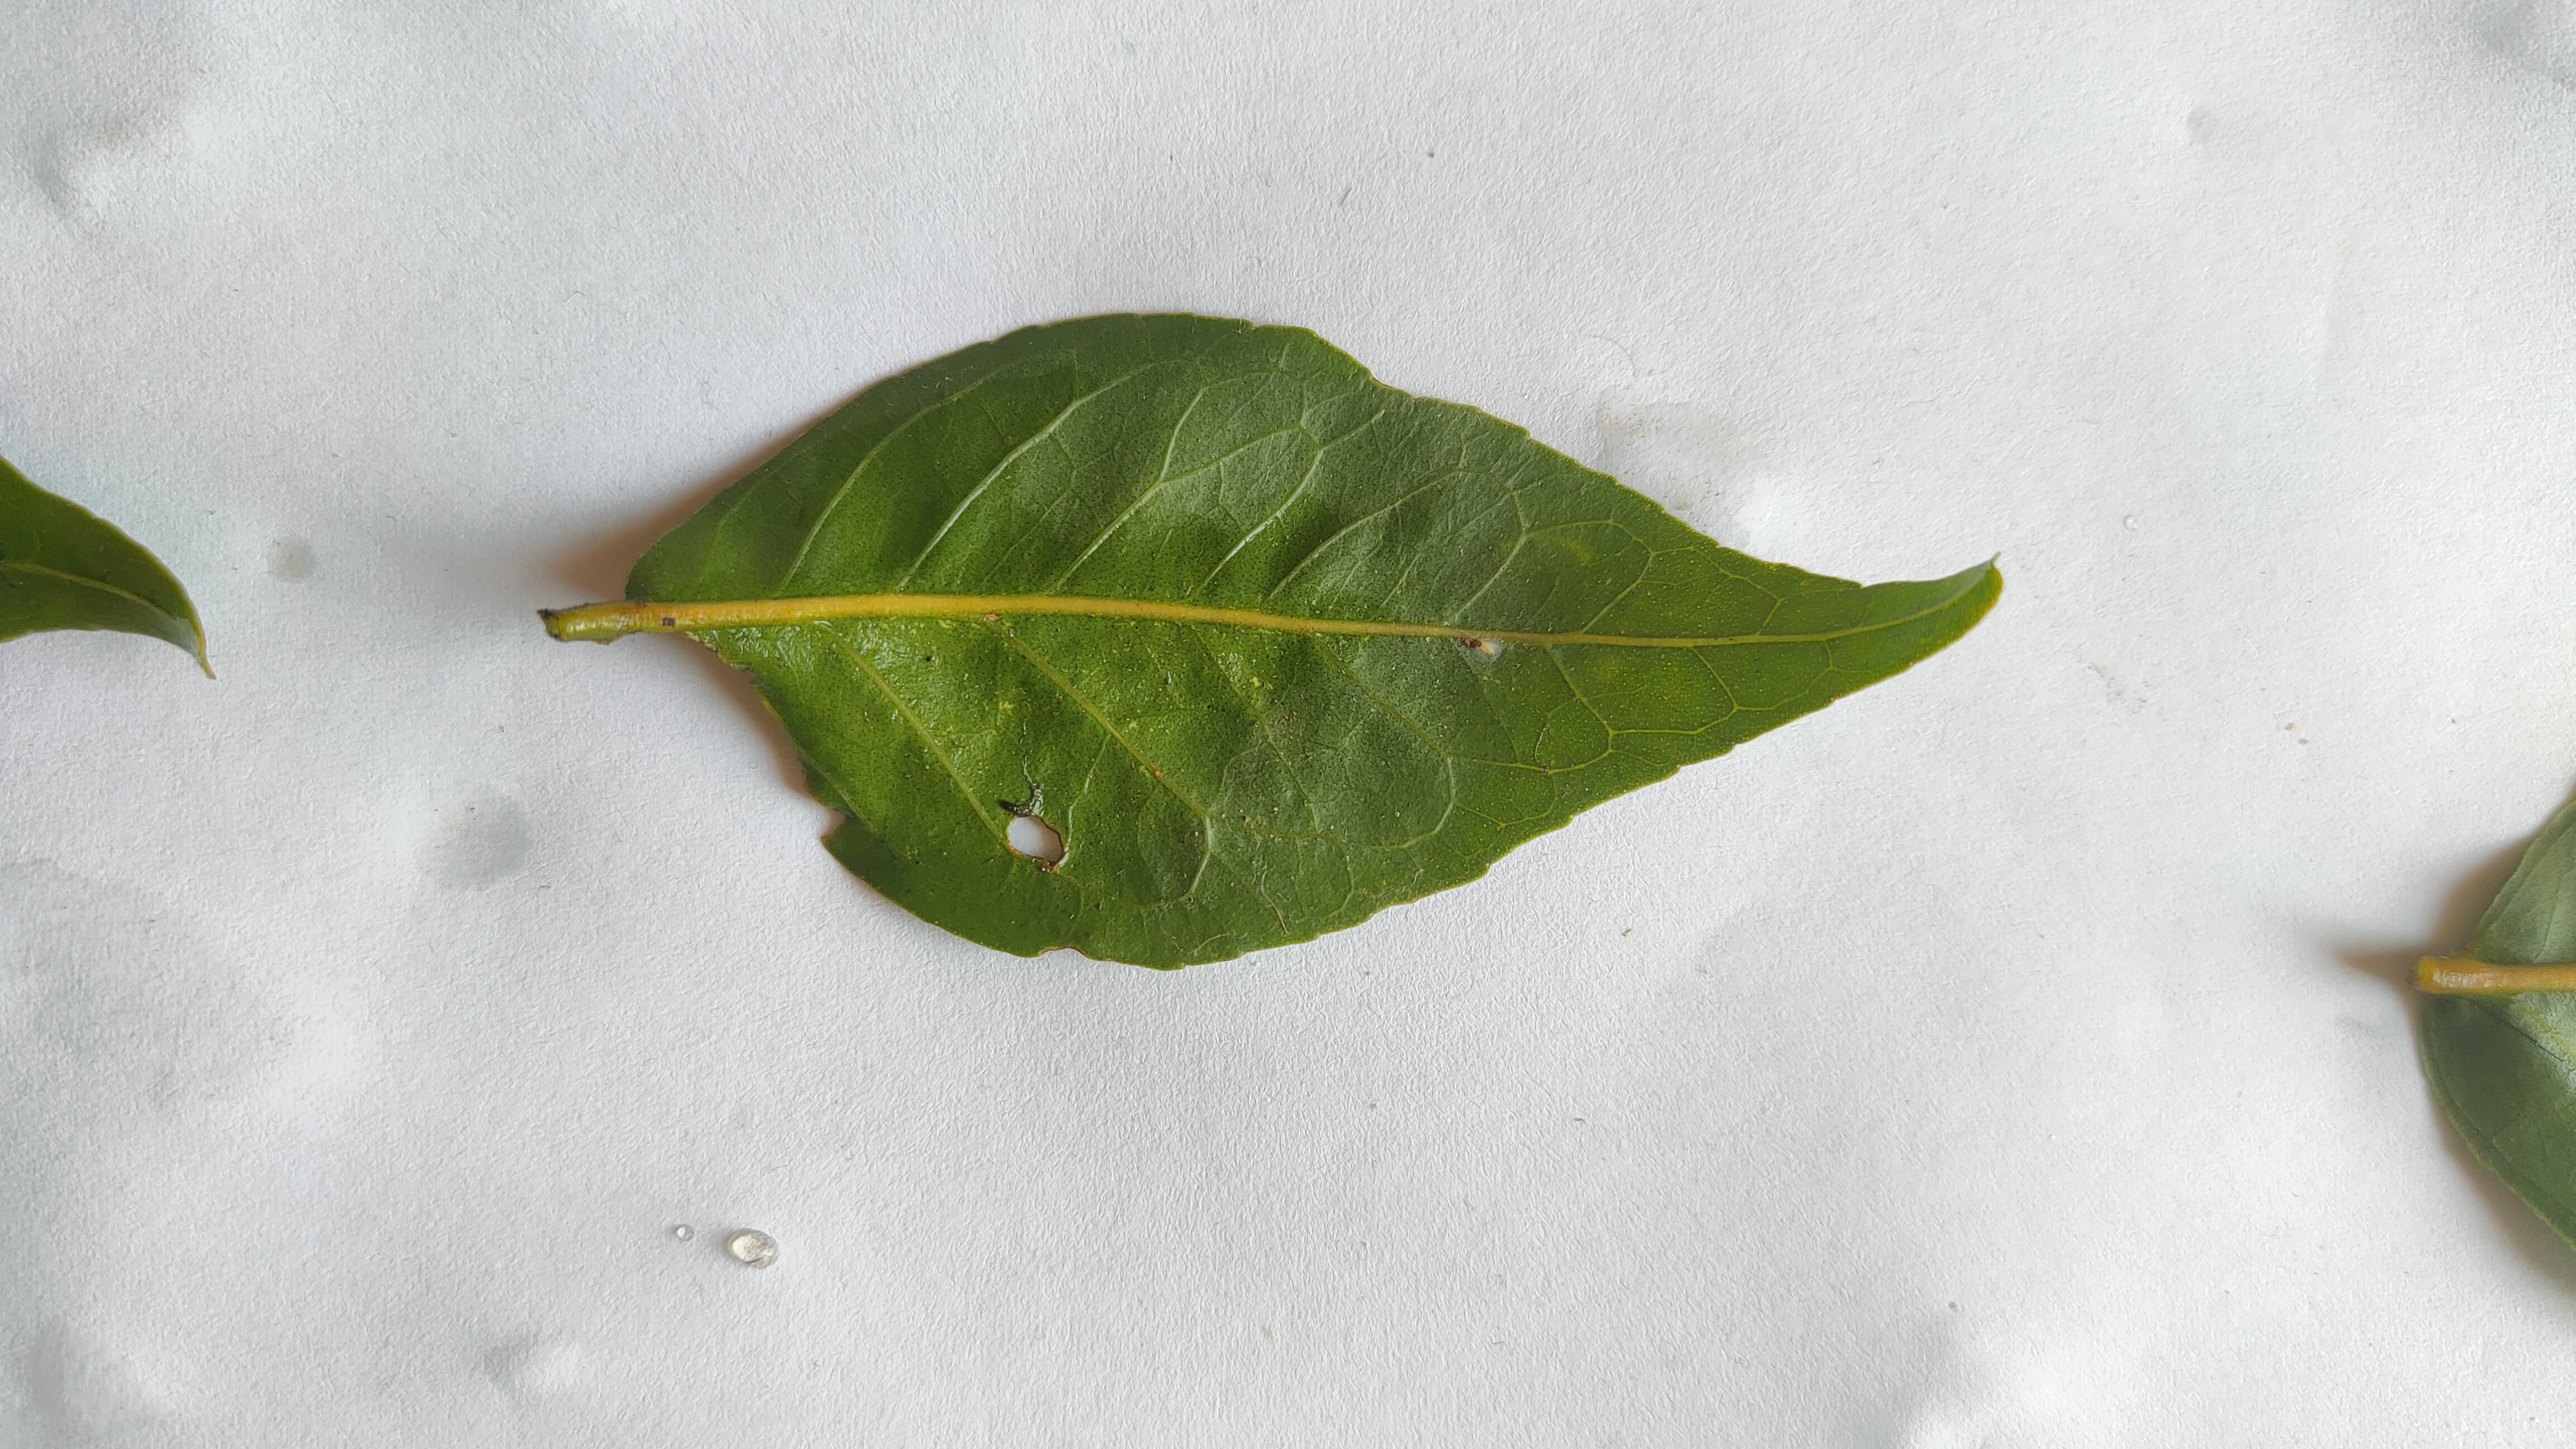
Leaf variety: Aegle marmelos